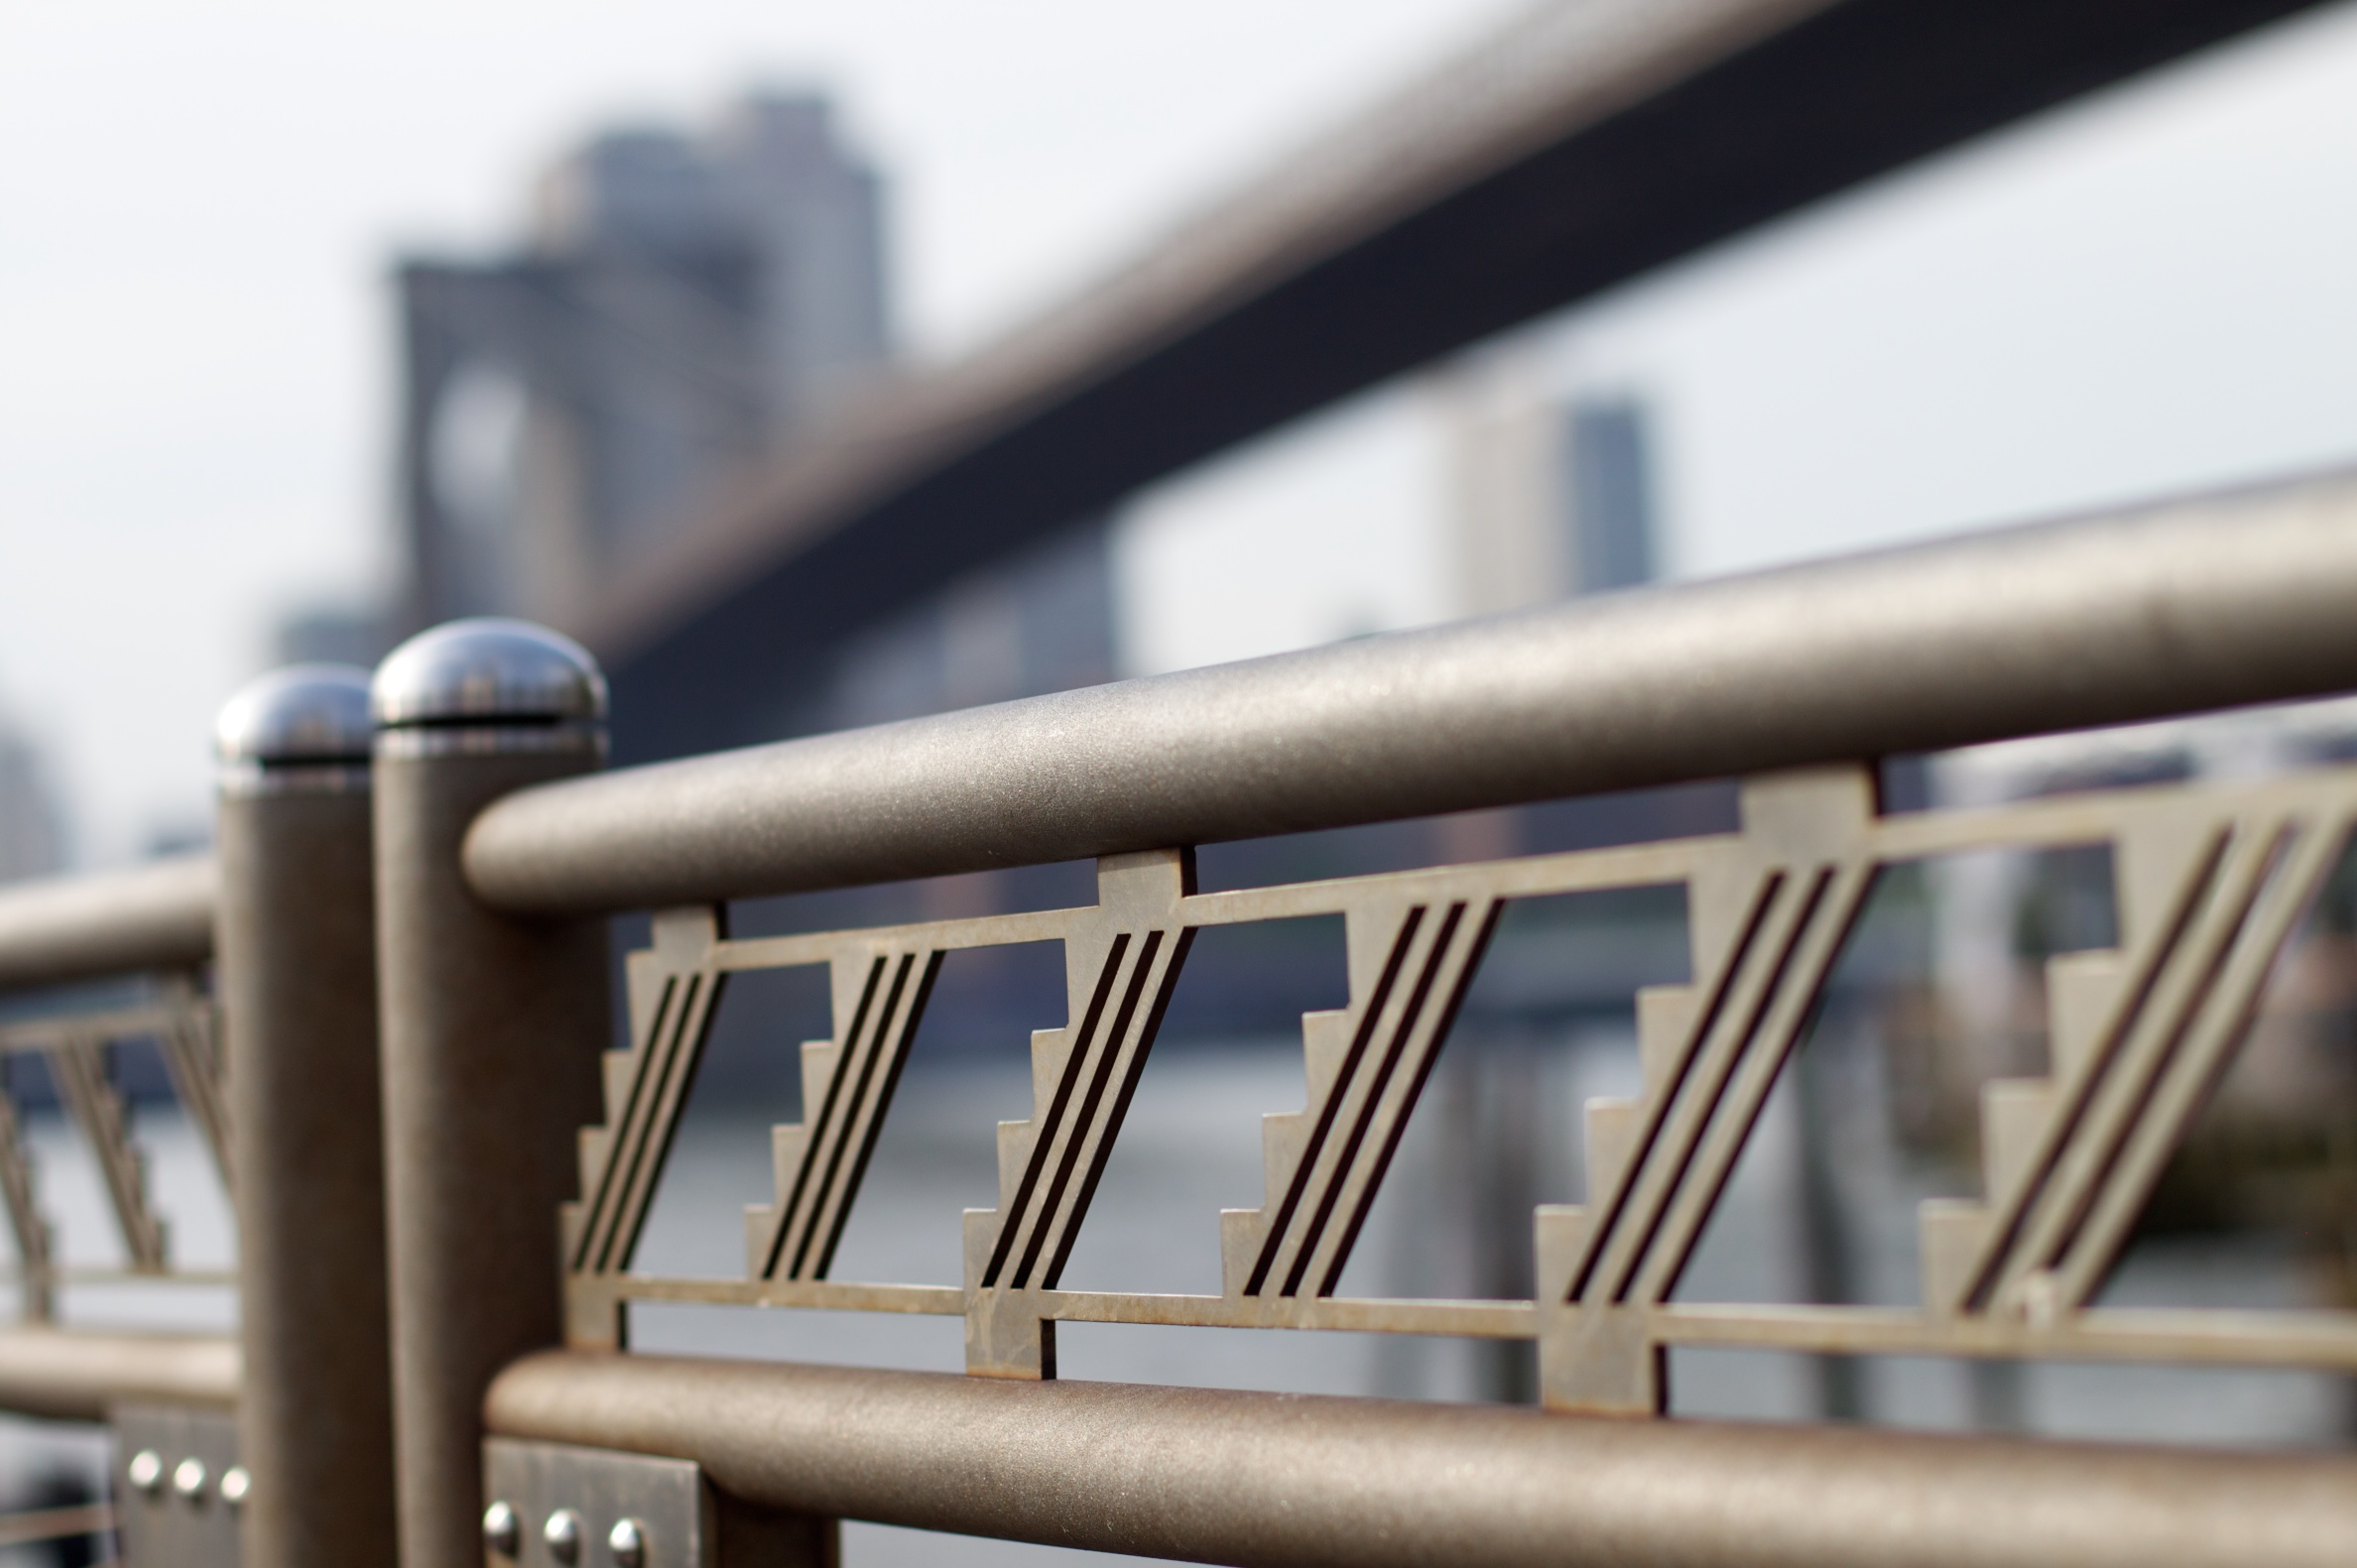
bridge, window, transport, vehicle, brooklyn, public transport, handrail, dailyshoot